Wynne Commercial Historic District

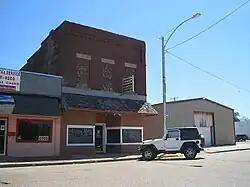
Buildings on Front Street

The Wynne Commercial Historic District encompasses the historic early 20th century business district of Wynne, Arkansas. It is bounded on the west by Front Street, on the north by East Commercial Street, on the south by East Pecan Street, and roughly on the east by South Wilson, East Union, and South Terry Streets. This area was developed beginning with the arrival of the railroad in 1882, but a fire destroyed most of the center in 1887. Consequently, most of the development in this area began in 1891 and was mostly built out by 1959. The architecture in this area is largely early 20th-century brick commercial architecture, with some buildings exhibiting stylistic flourishes from the Italianate, Mediterranean, and Romanesque Revivals.